Rossana Podestà

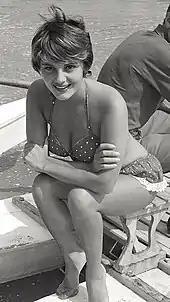
Podestà in 1956

In Italy, she resided in Dubino (Sondrio province). She married movie producer Marco Vicario, and they later divorced. From 1980 she lived with Walter Bonatti, a journalist and mountain explorer. He died alone in 2011, aged 81, at a private clinic; its management would not allow his partner to be with him because the two were not married. On 10 December 2013, Podestà died in Rome, aged 79.